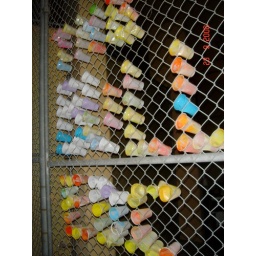
white plastic cups in a wire fence